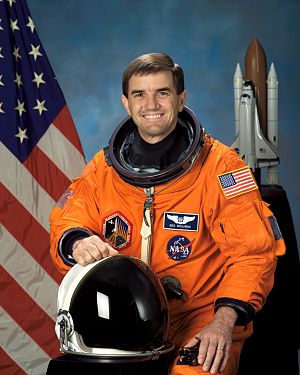
Rex Walheim
Rex Joseph Walheim er en NASA-astronaut, og har indtil videre fløjet to rumfærgemissioner. Han er uddannet flyingeniør testpilot og instruktør i USA's luftvåben, har bachelorgrad og Mastergrad i ingeniørvidenskab.